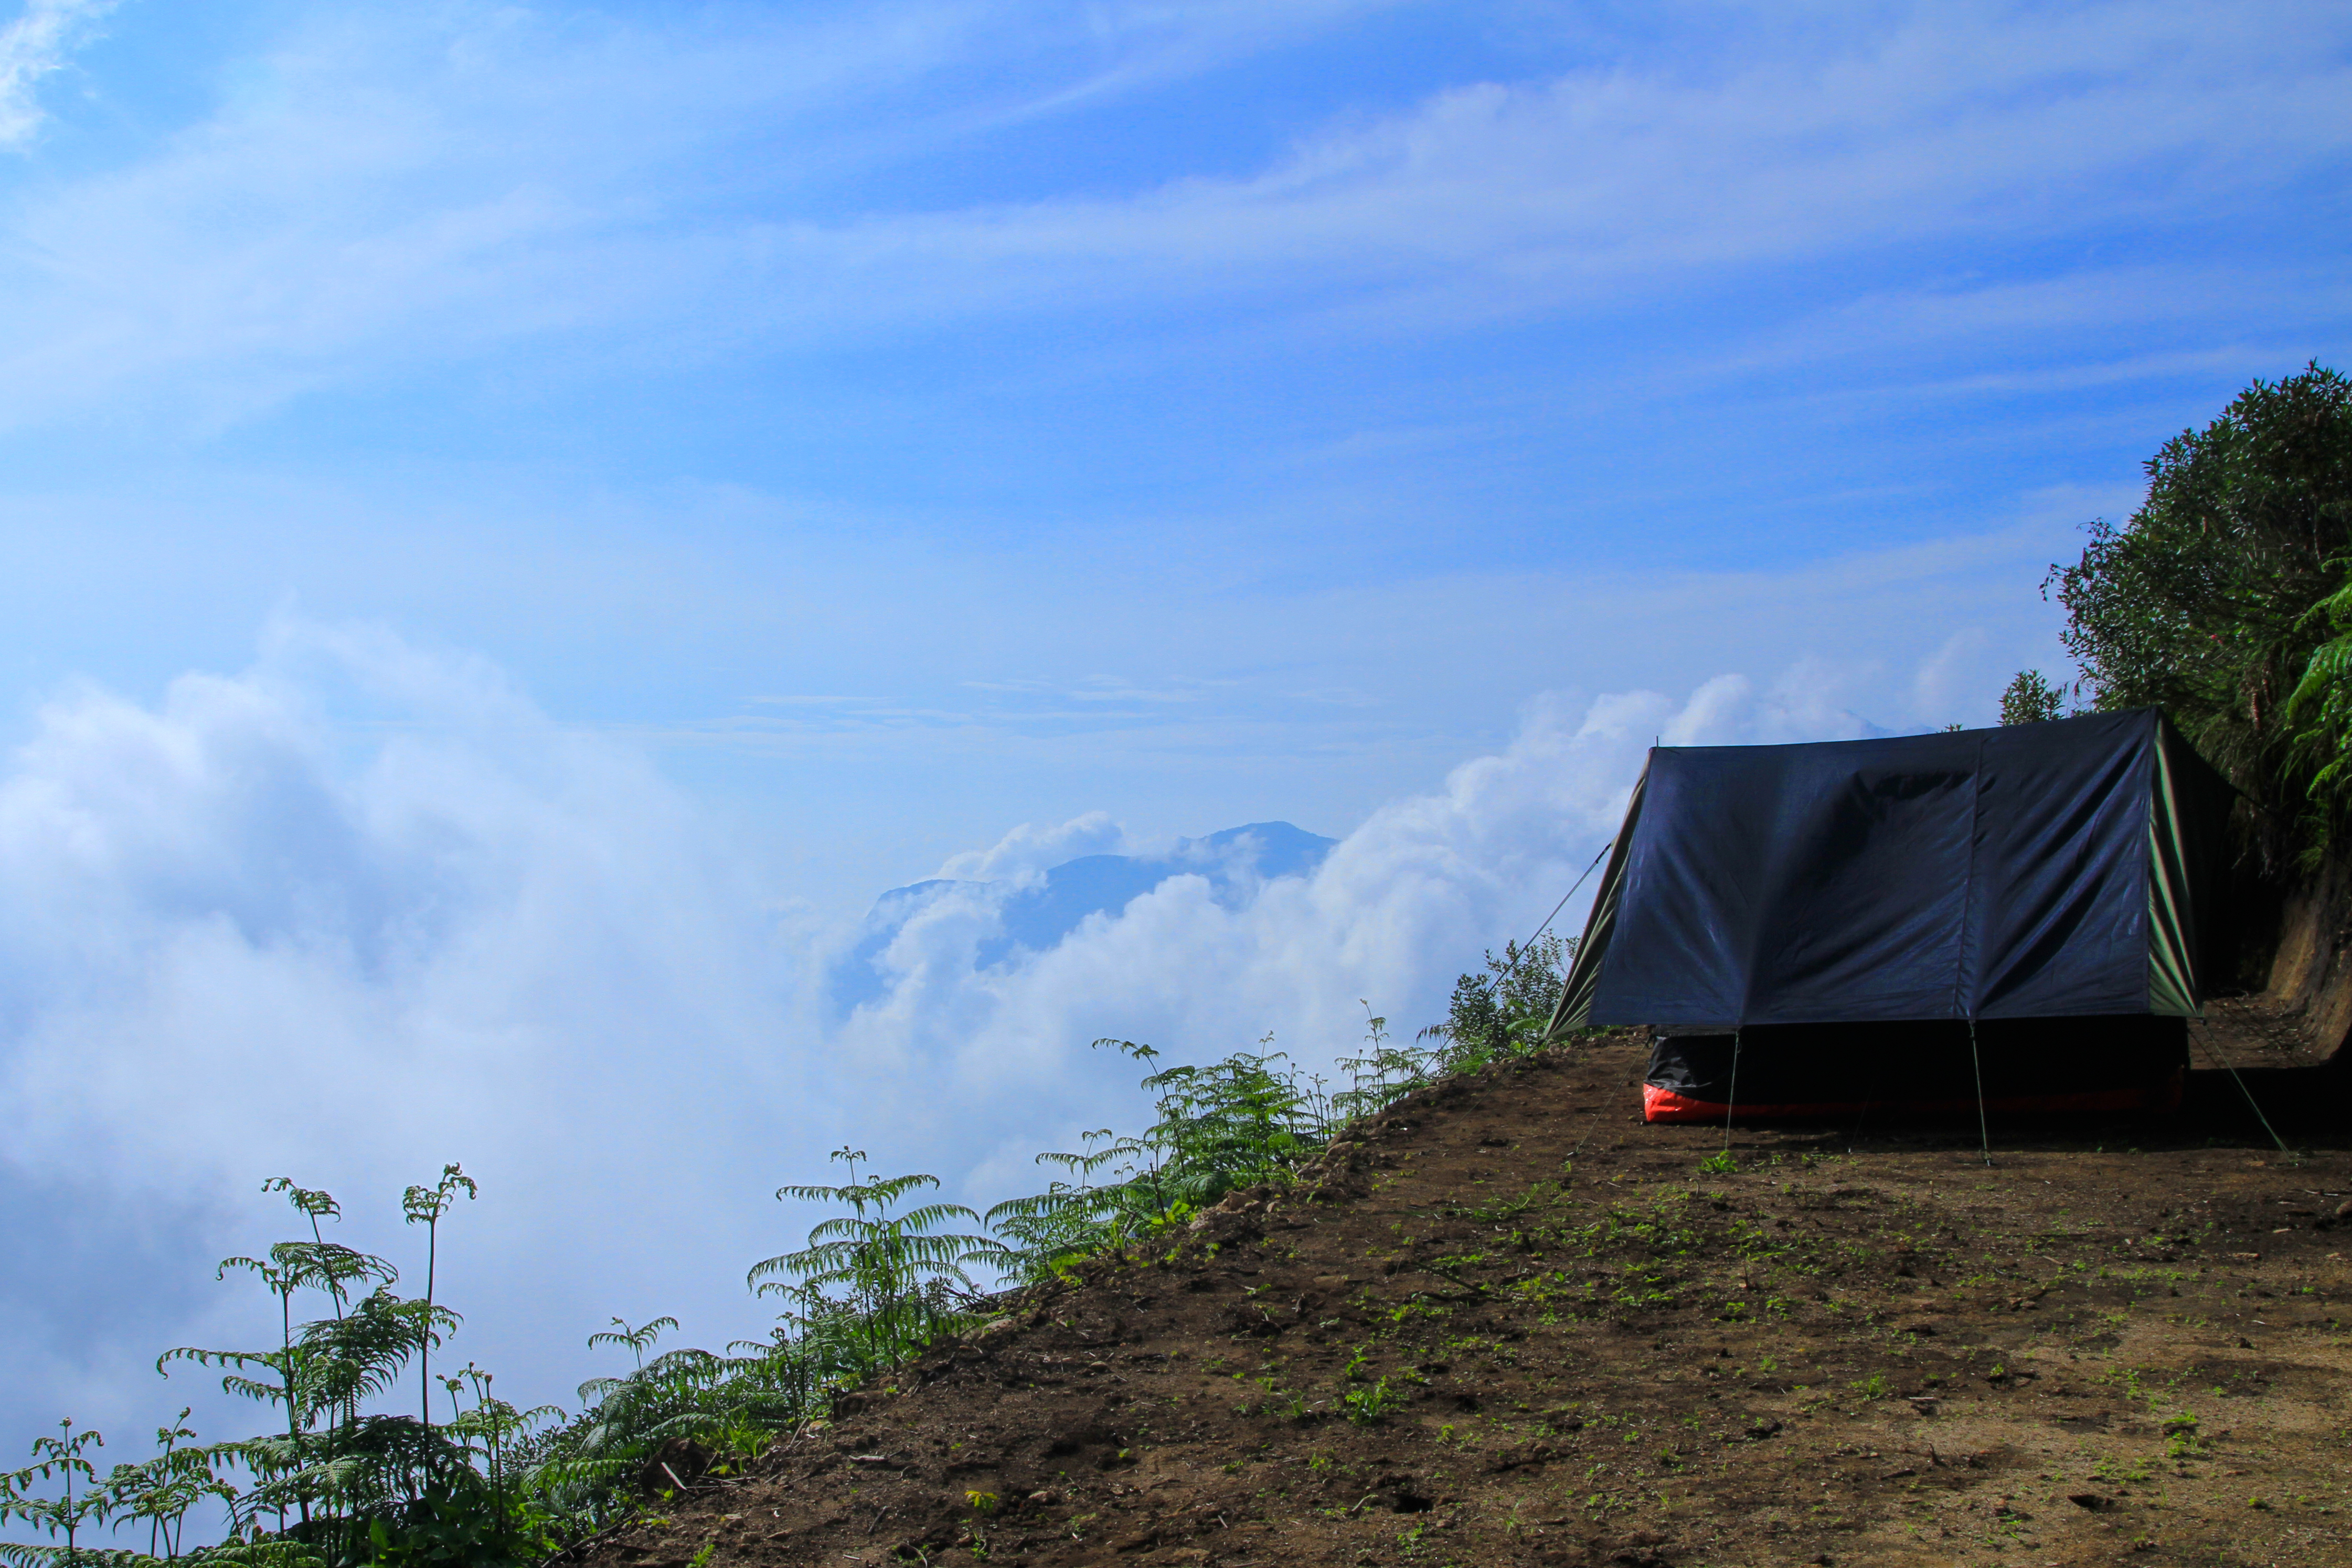
nature, landscape, sky, camping, tent, clouds, beautiful, morning, outdoor, blue, scenic, scenery, travel, scene, hill, season, tourism, mountain, natural, winter, environment, cloud, mountainous landforms, tree, hill station, highland, mountain range, plant, rural area, terrain, field, grass, ridge, mount scenery, meteorological phenomenon, house, sunlight, grassland, farm, horizon